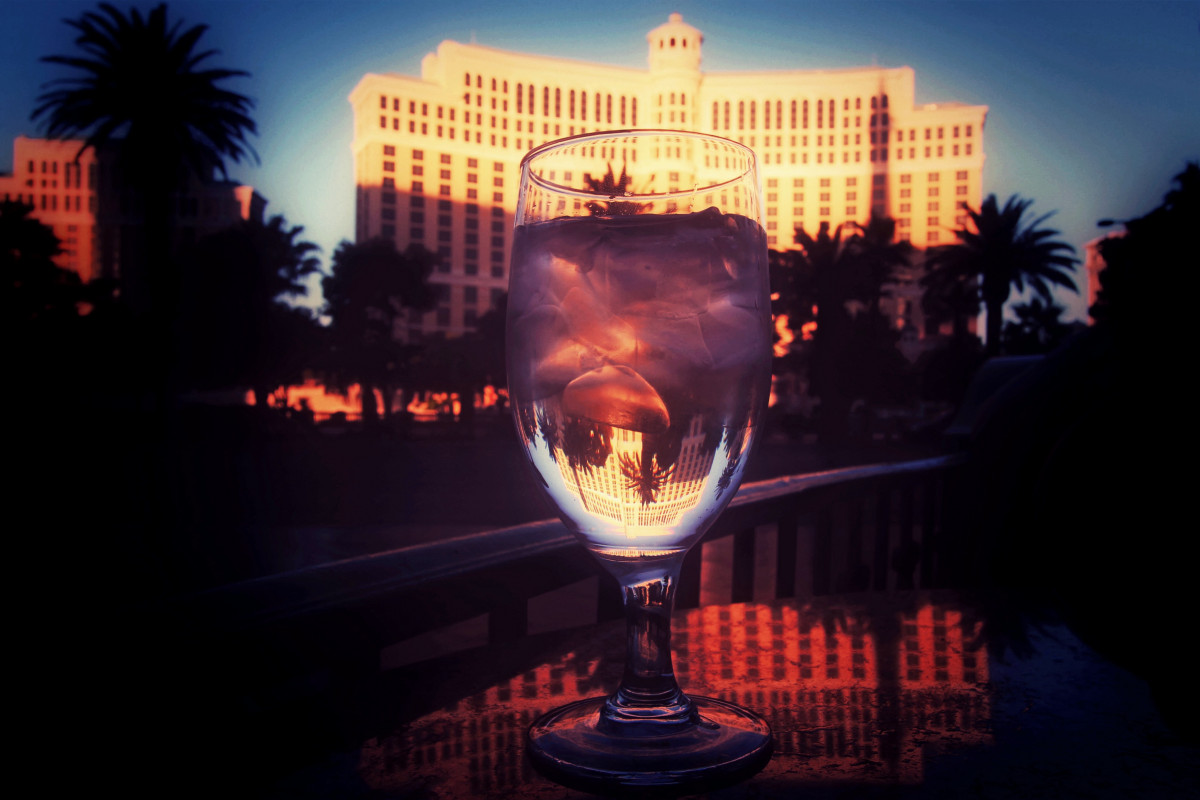
Tags: night, evening, reflection, drink, darkness